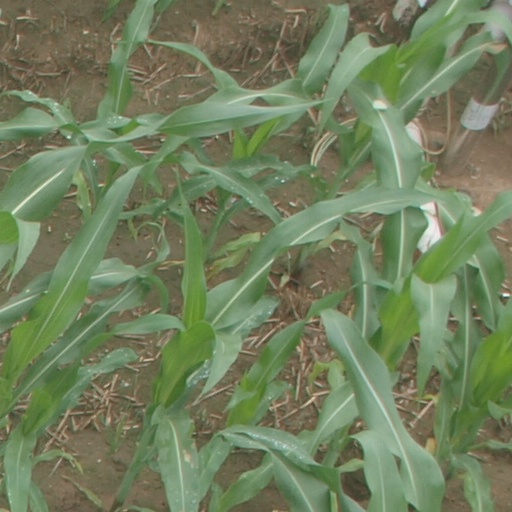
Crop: maize; corn